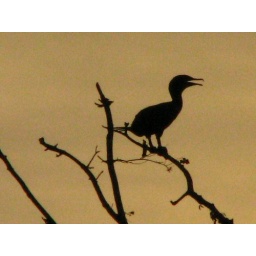
Another Strange bird in a strange tree